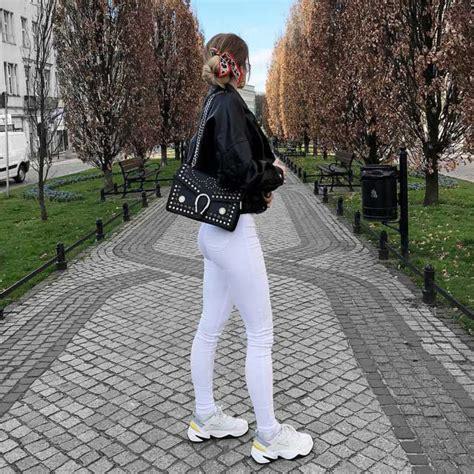
Brand: Nike
Model: M2K Tekno